Adam Chicksen

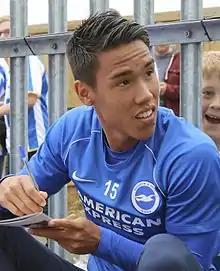

Adam Thomas Chicksen (born 27 September 1991) is a professional footballer who plays as a defender for club Notts County. Born in England, he represents the Zimbabwe national team.